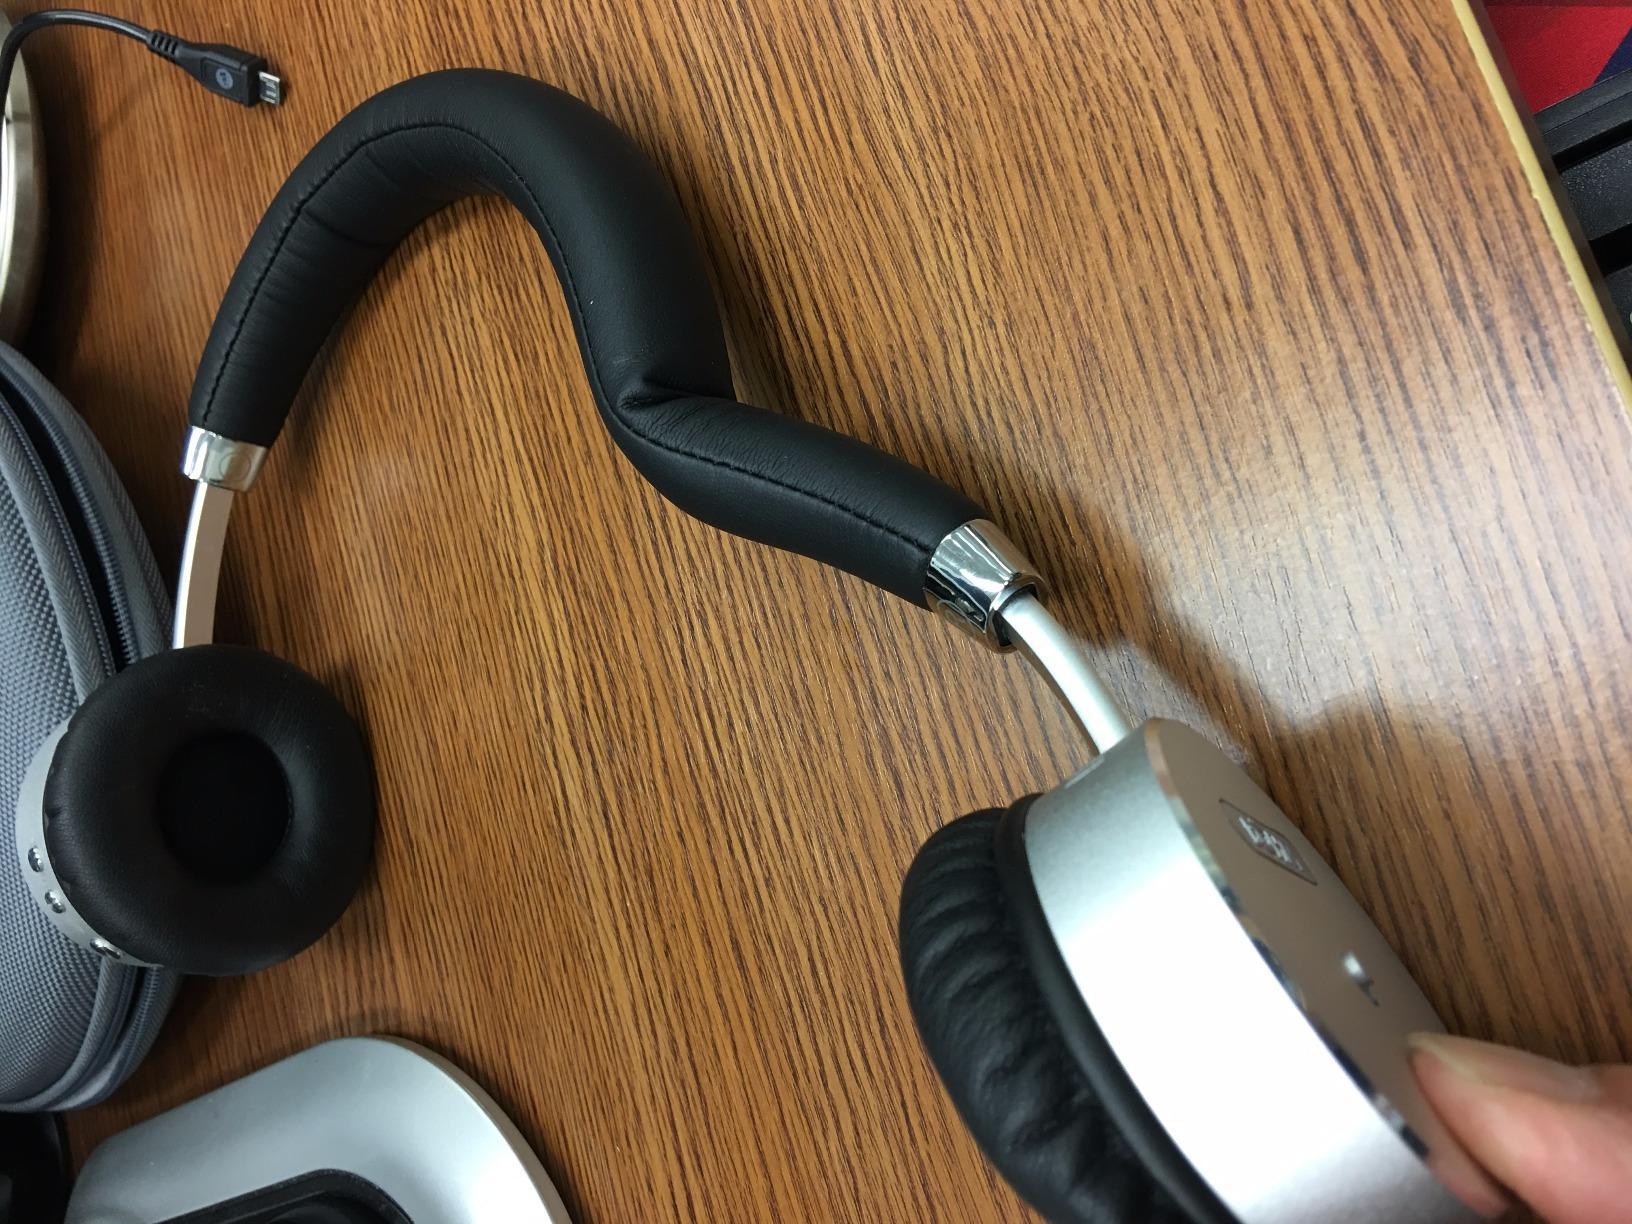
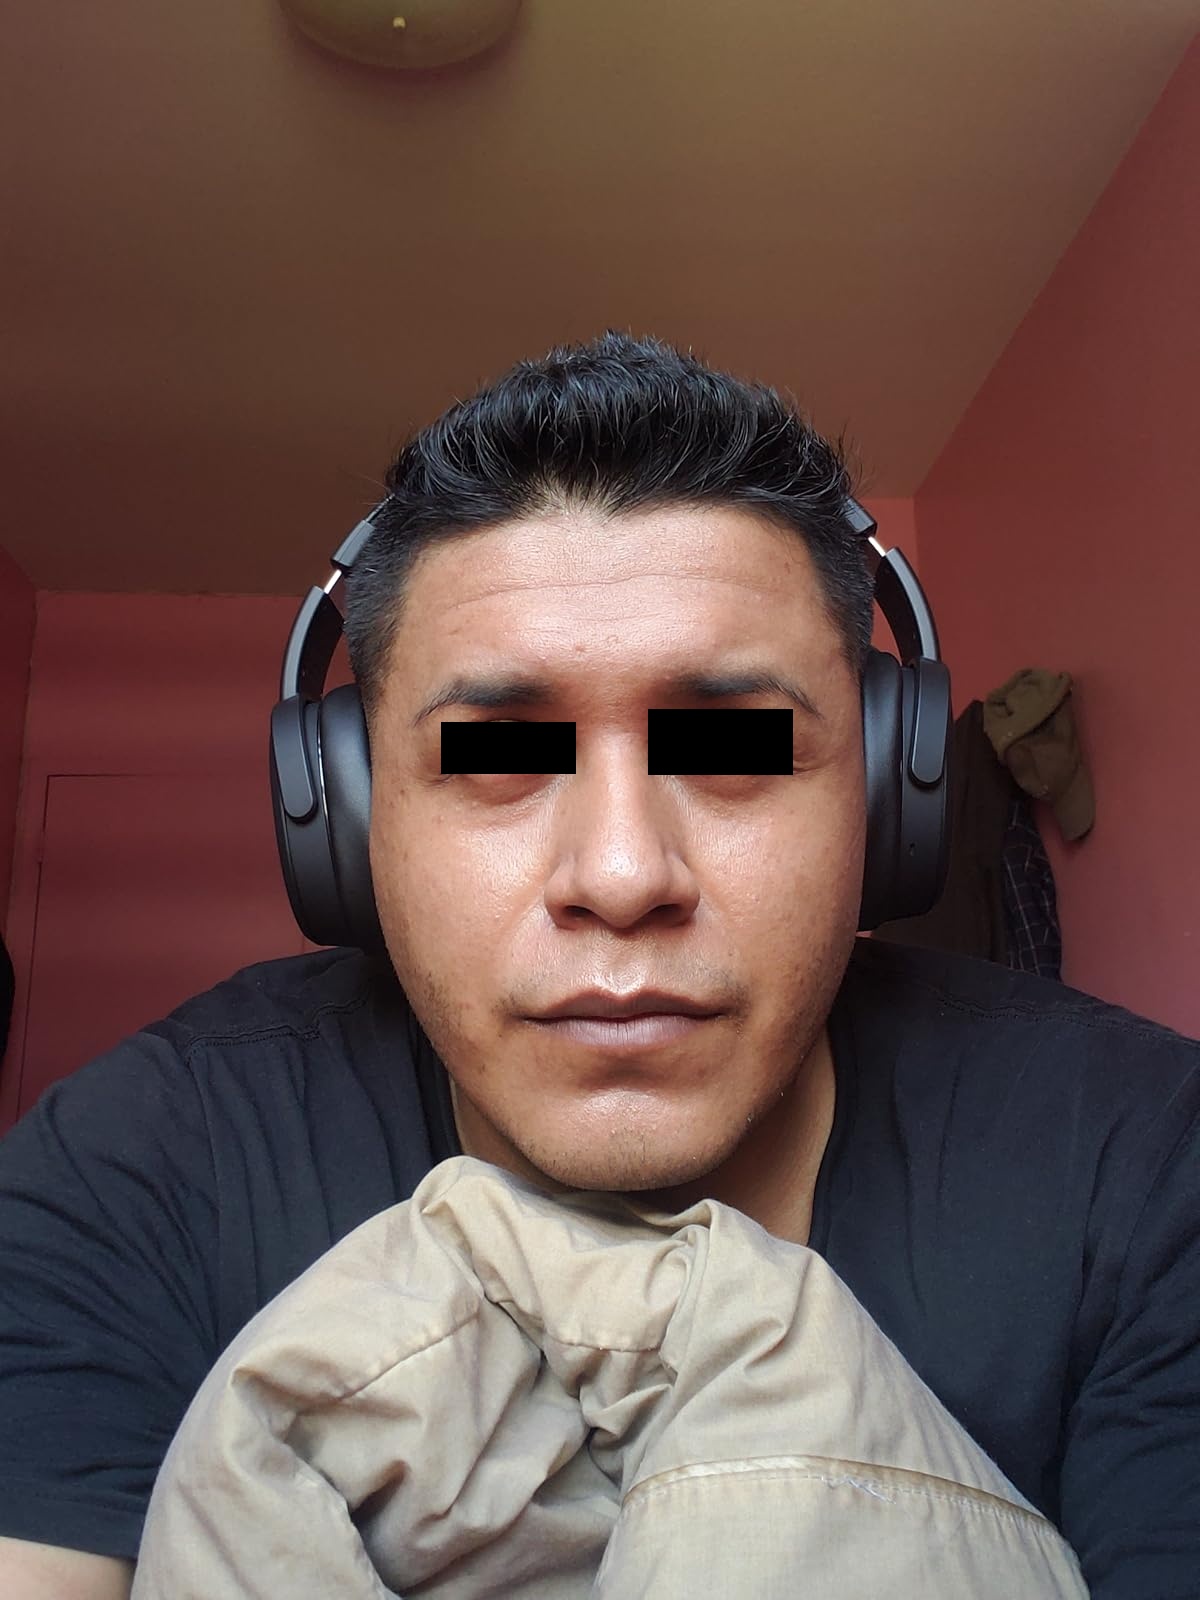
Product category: headphones
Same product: no